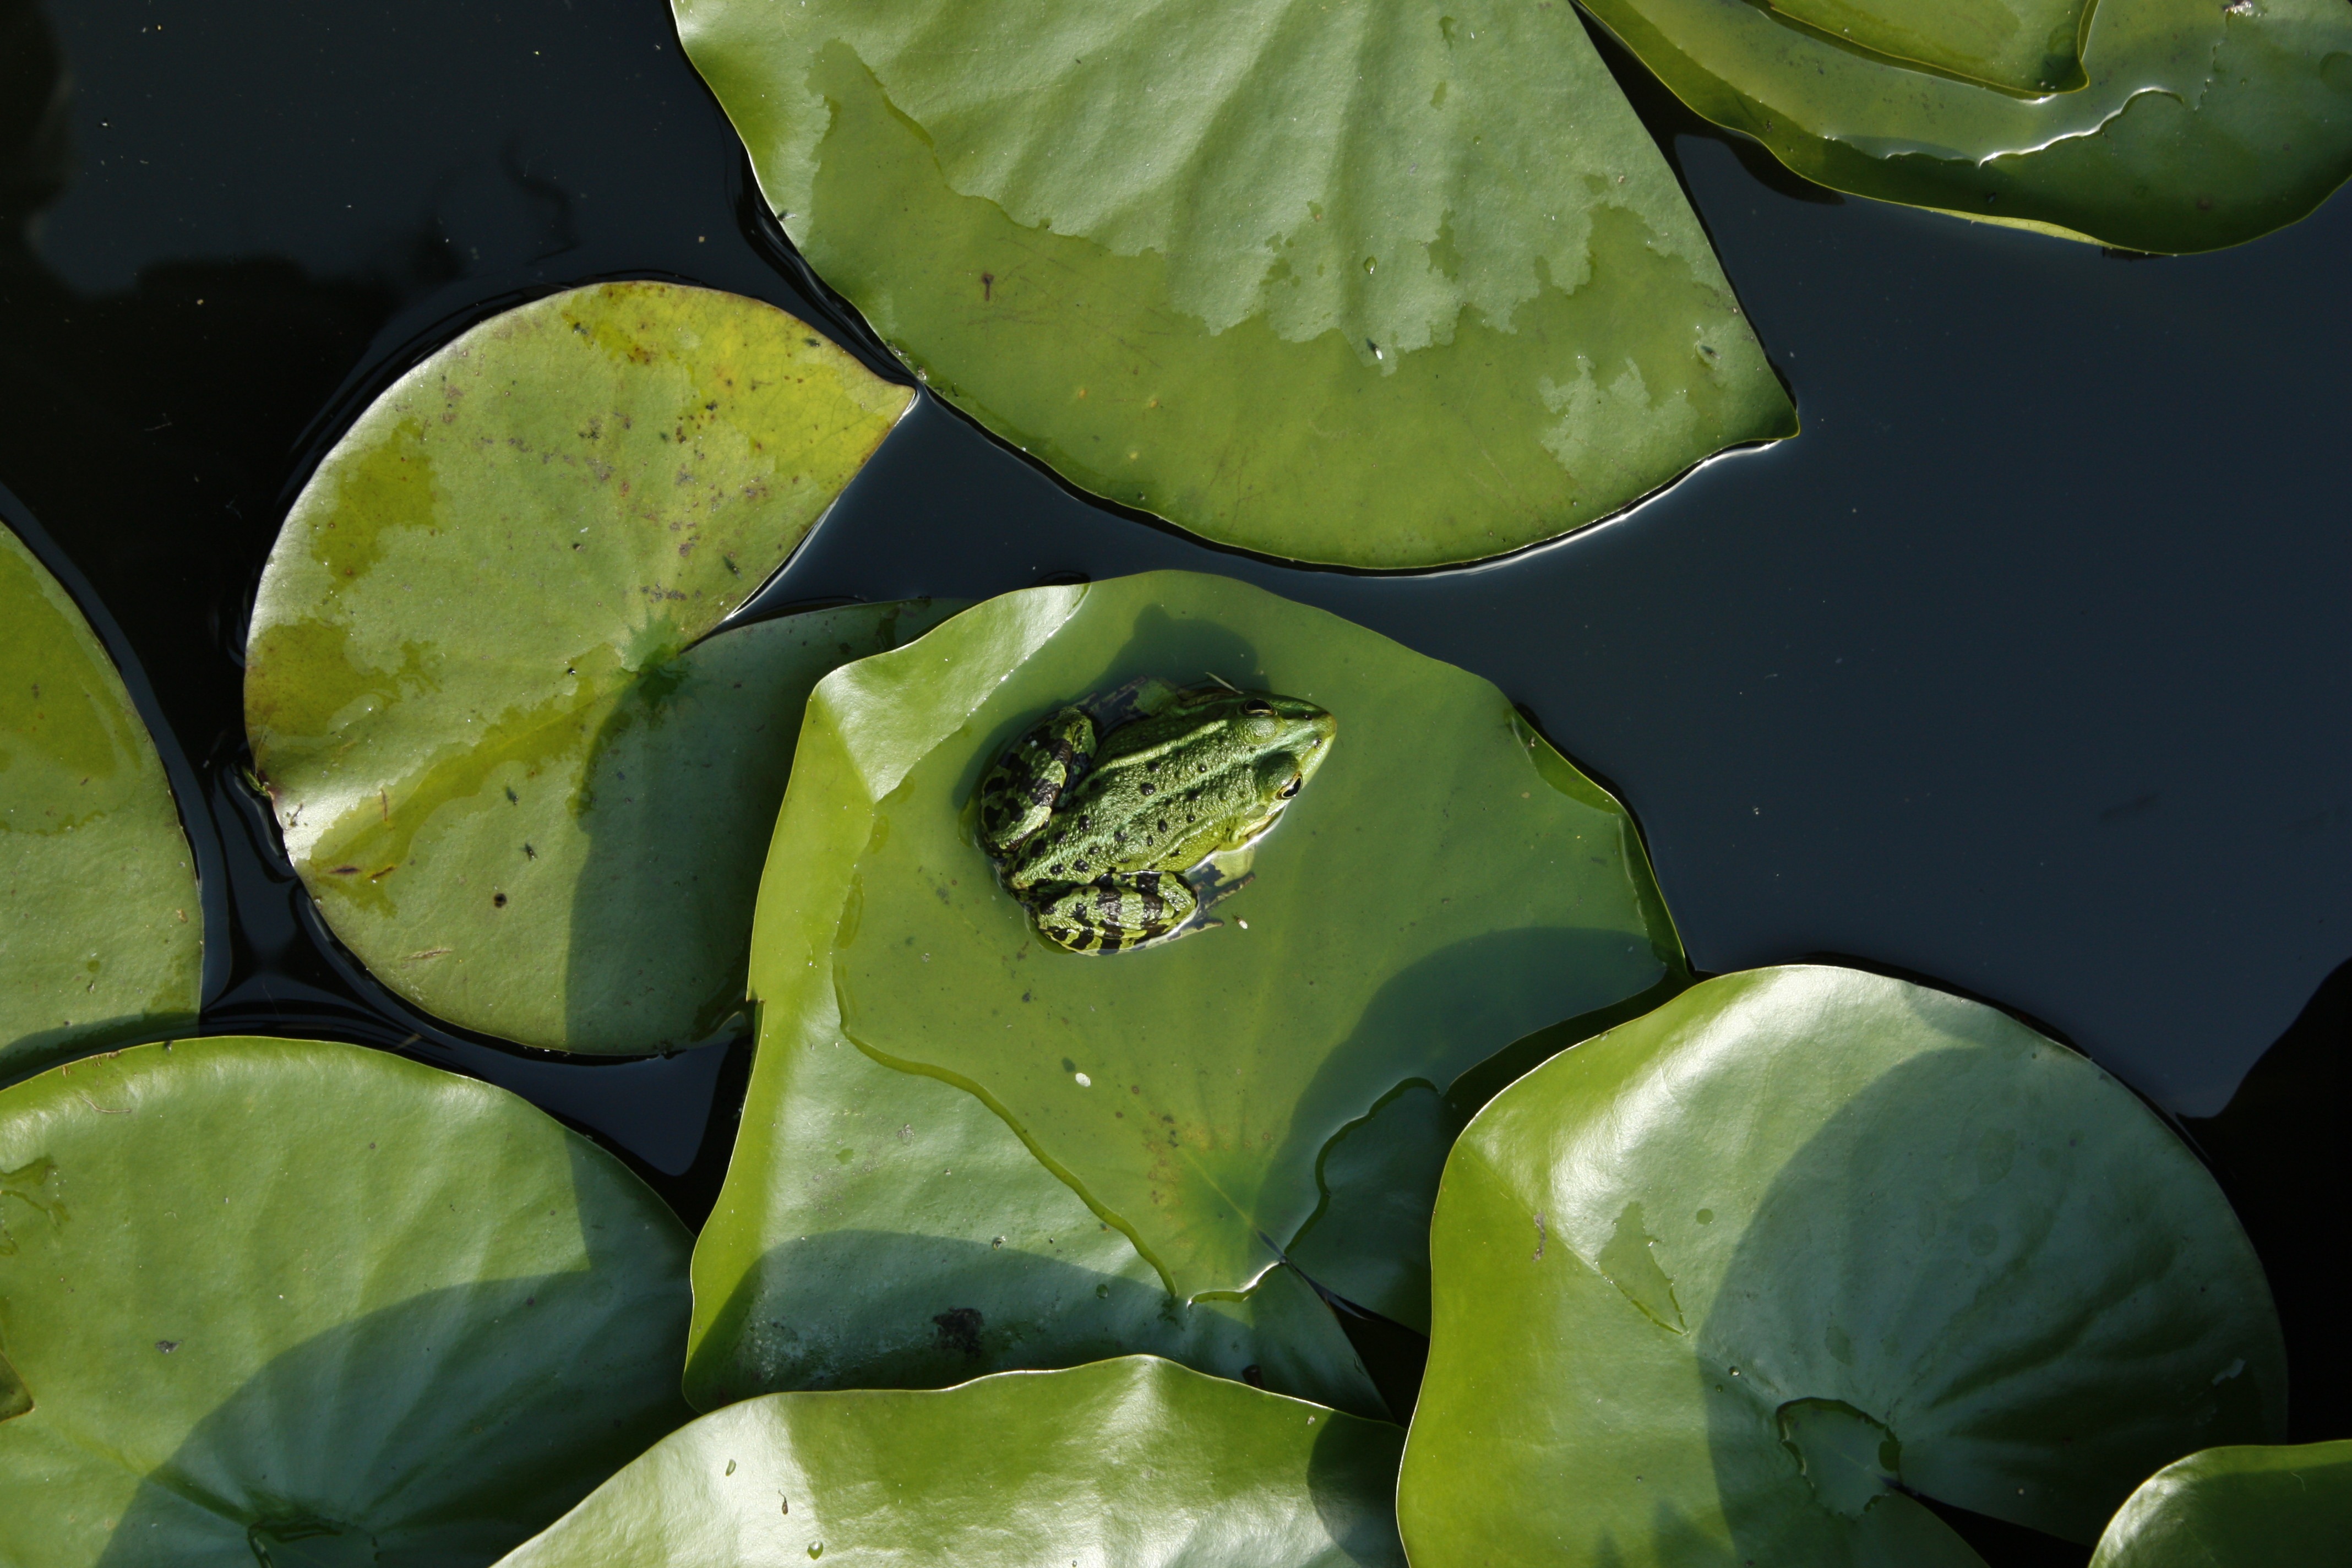
nature, plant, leaf, flower, wild, foliage, green, produce, macro, botany, yellow, aquatic plant, flora, close up, slippery, macro photography, the frog, the creation of, plant stem, land plant, the frog pond